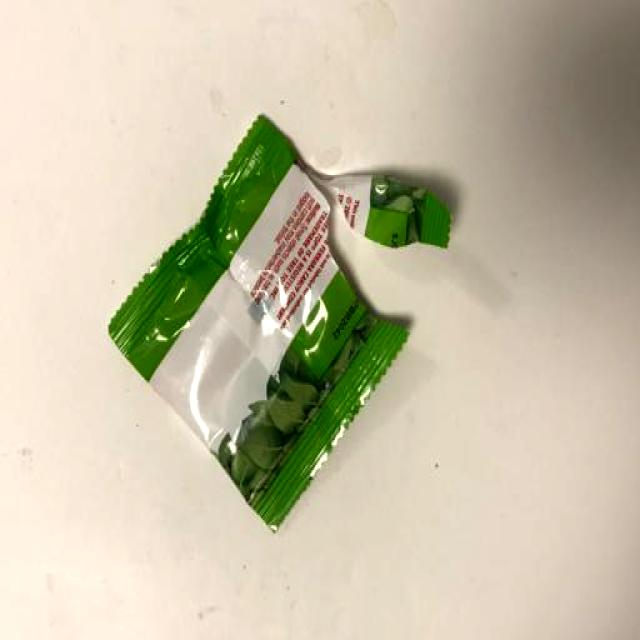
Label: Trash